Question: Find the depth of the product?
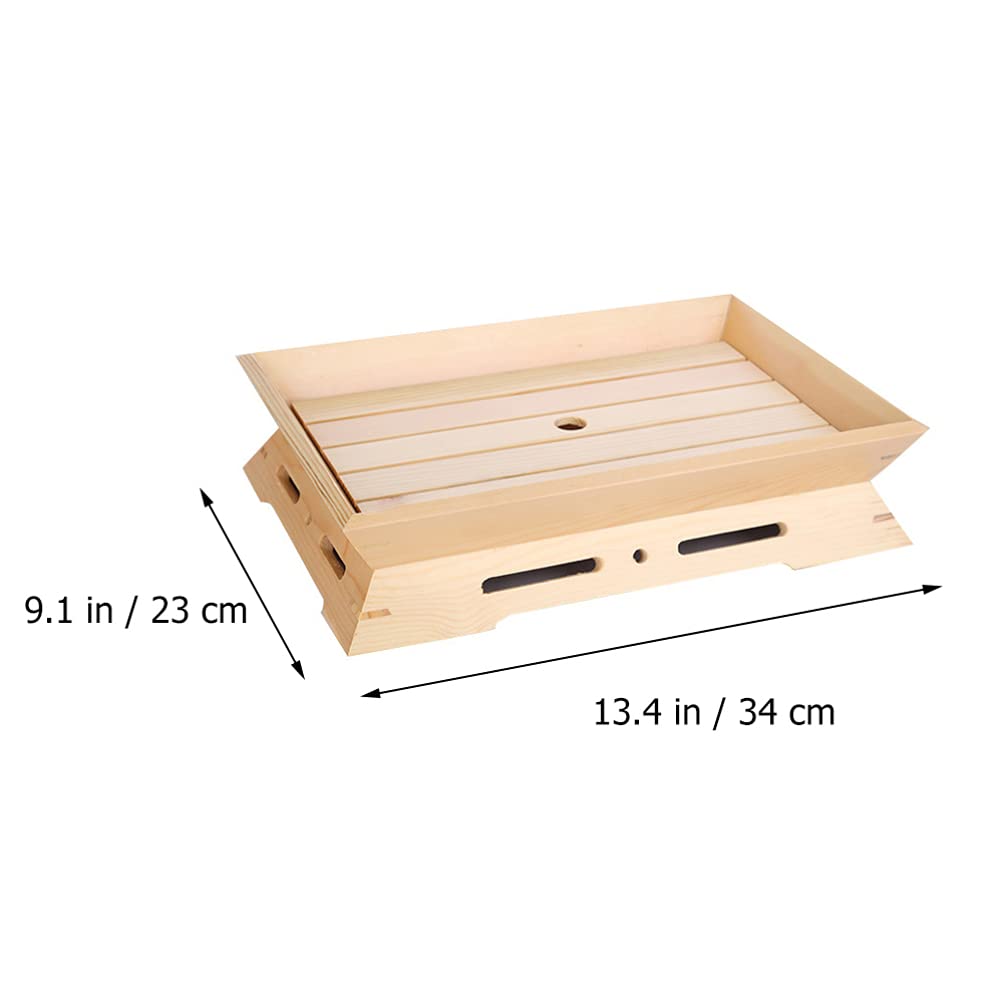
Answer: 13.4 inch